Marcello Quintanilha

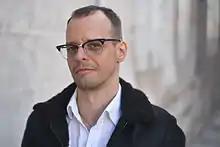
Marcello Quintanilha at Festival d'Angoulême, 2016.

Born in Niterói, he first published comics in 1988, for magazines such as "Mestre Kim", "General", "Metal Pesado" and "Zé Pereira", under the pseudonym Marcelo Gaú. In 1999 he published his first graphic novel, "Fealdade de Fabiano Gorila".